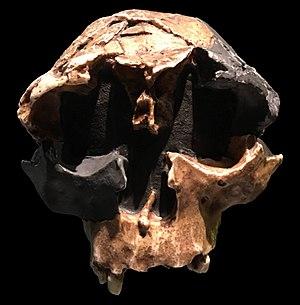
Le Paléolithique inférieur est la première période de la Préhistoire. Selon les points de vue et les critères retenus, il débute il y a 3,3 millions d'années, avec l'apparition des premiers outils lithiques, ou bien il y a 2,8 millions d'années, avec le premier fossile attribué au genre Homo en Afrique. Il se termine il y a environ 300 000 ans, lorsque l'émergence de nouveaux outillages lithiques marquent le début du Paléolithique moyen. Les industries lithiques associées au Paléolithique inférieur sont l'Oldowayen et l'Acheuléen.
Cet article traite de l’histoire évolutive de la lignée humaine entre 1 million d’années et 700 000 ans avant le présent. Au début de cette période apparaissent Homo antecessor en Europe, et Homo erectus en Asie orientale. Il y a environ 900 000 ans, les hommes atteignent des territoires situés au nord du 50ᵉ parallèle en Eurasie, à la faveur de périodes interglaciaires. Ces territoires sont abandonnés lors du retour des phases glaciaires.
Cette liste de fossiles d'hominidés présente un certain nombre de fossiles d'hominines selon un classement chronologique. Il existe des milliers de fossiles, dont beaucoup sont fragmentaires et ne consistent qu'en de simples dents ou fragments d'os isolés. Cette liste ne se veut pas exhaustive, mais présente les principaux spécimens découverts. La plupart de ces fossiles se situent sur des branches ou des rameaux distincts de la branche hypothétique menant à Homo sapiens.
Homo antecessor est une espèce éteinte du genre Homo, dont des restes fossiles ont été découverts en 1994 à Atapuerca en Espagne, datés d'environ 860 000 ans avant le présent.
Homo est le genre qui réunit Homo sapiens et les espèces apparentées. Il apparait à la fin du Pliocène ou au début du Pléistocène, selon l'attribution des plus anciens fossiles faite par les paléoanthropologues. Depuis quelque 2,5 millions d'années, le genre Homo a produit un buissonnement d'espèces, en raison de sa dispersion géographique précoce dans tout l'Ancien Monde et de son développement dans des niches écologiques variées.